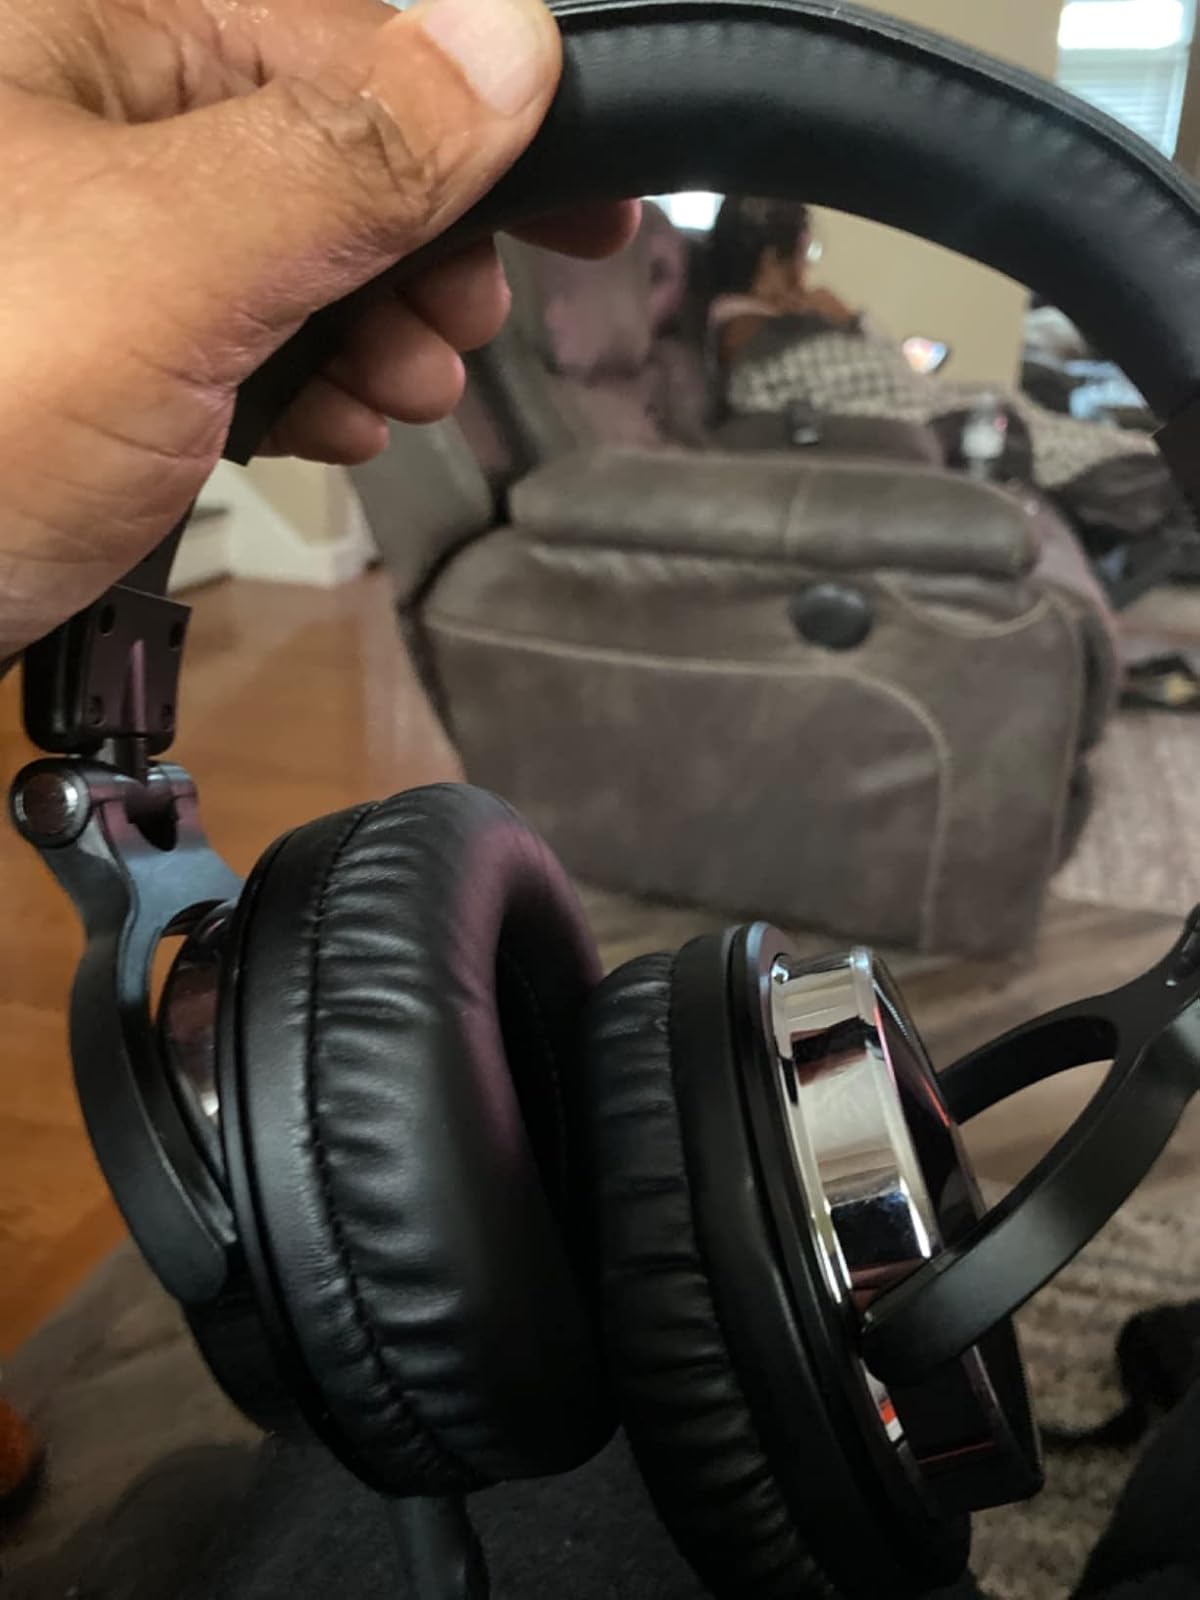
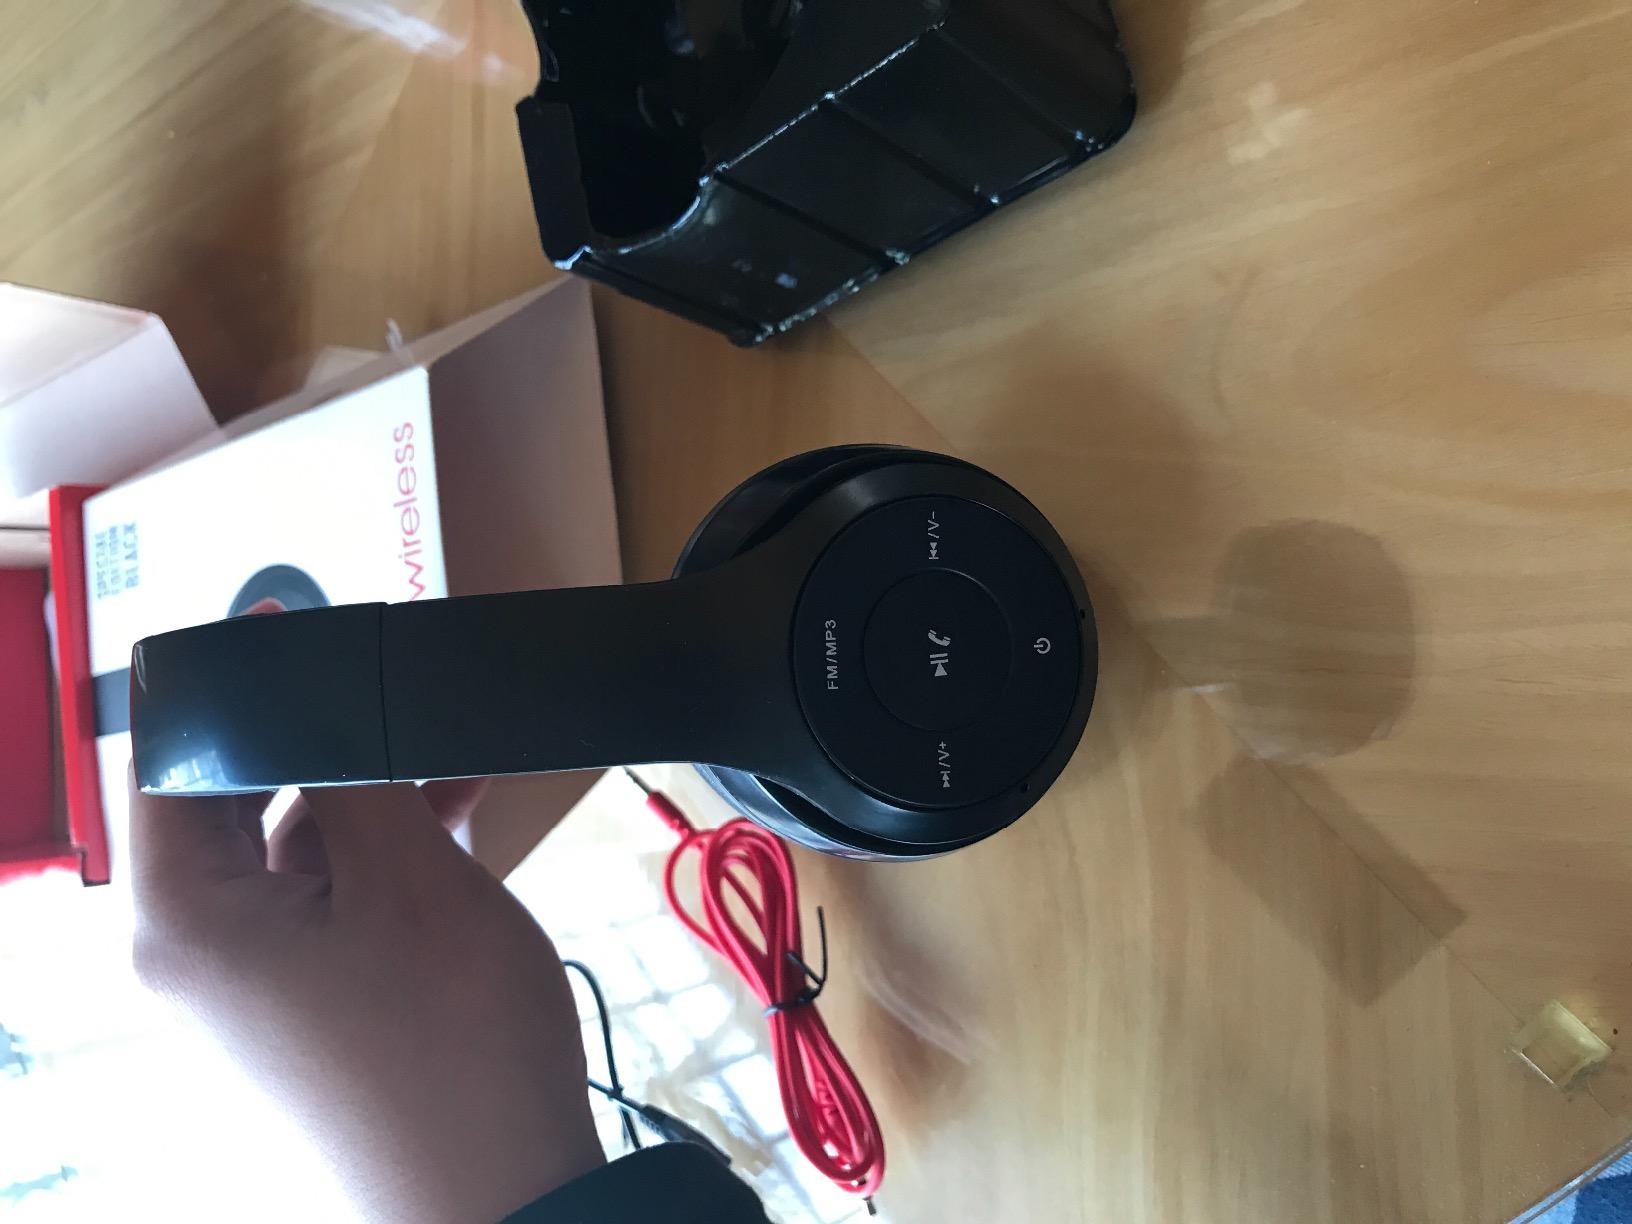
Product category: headphones
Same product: no